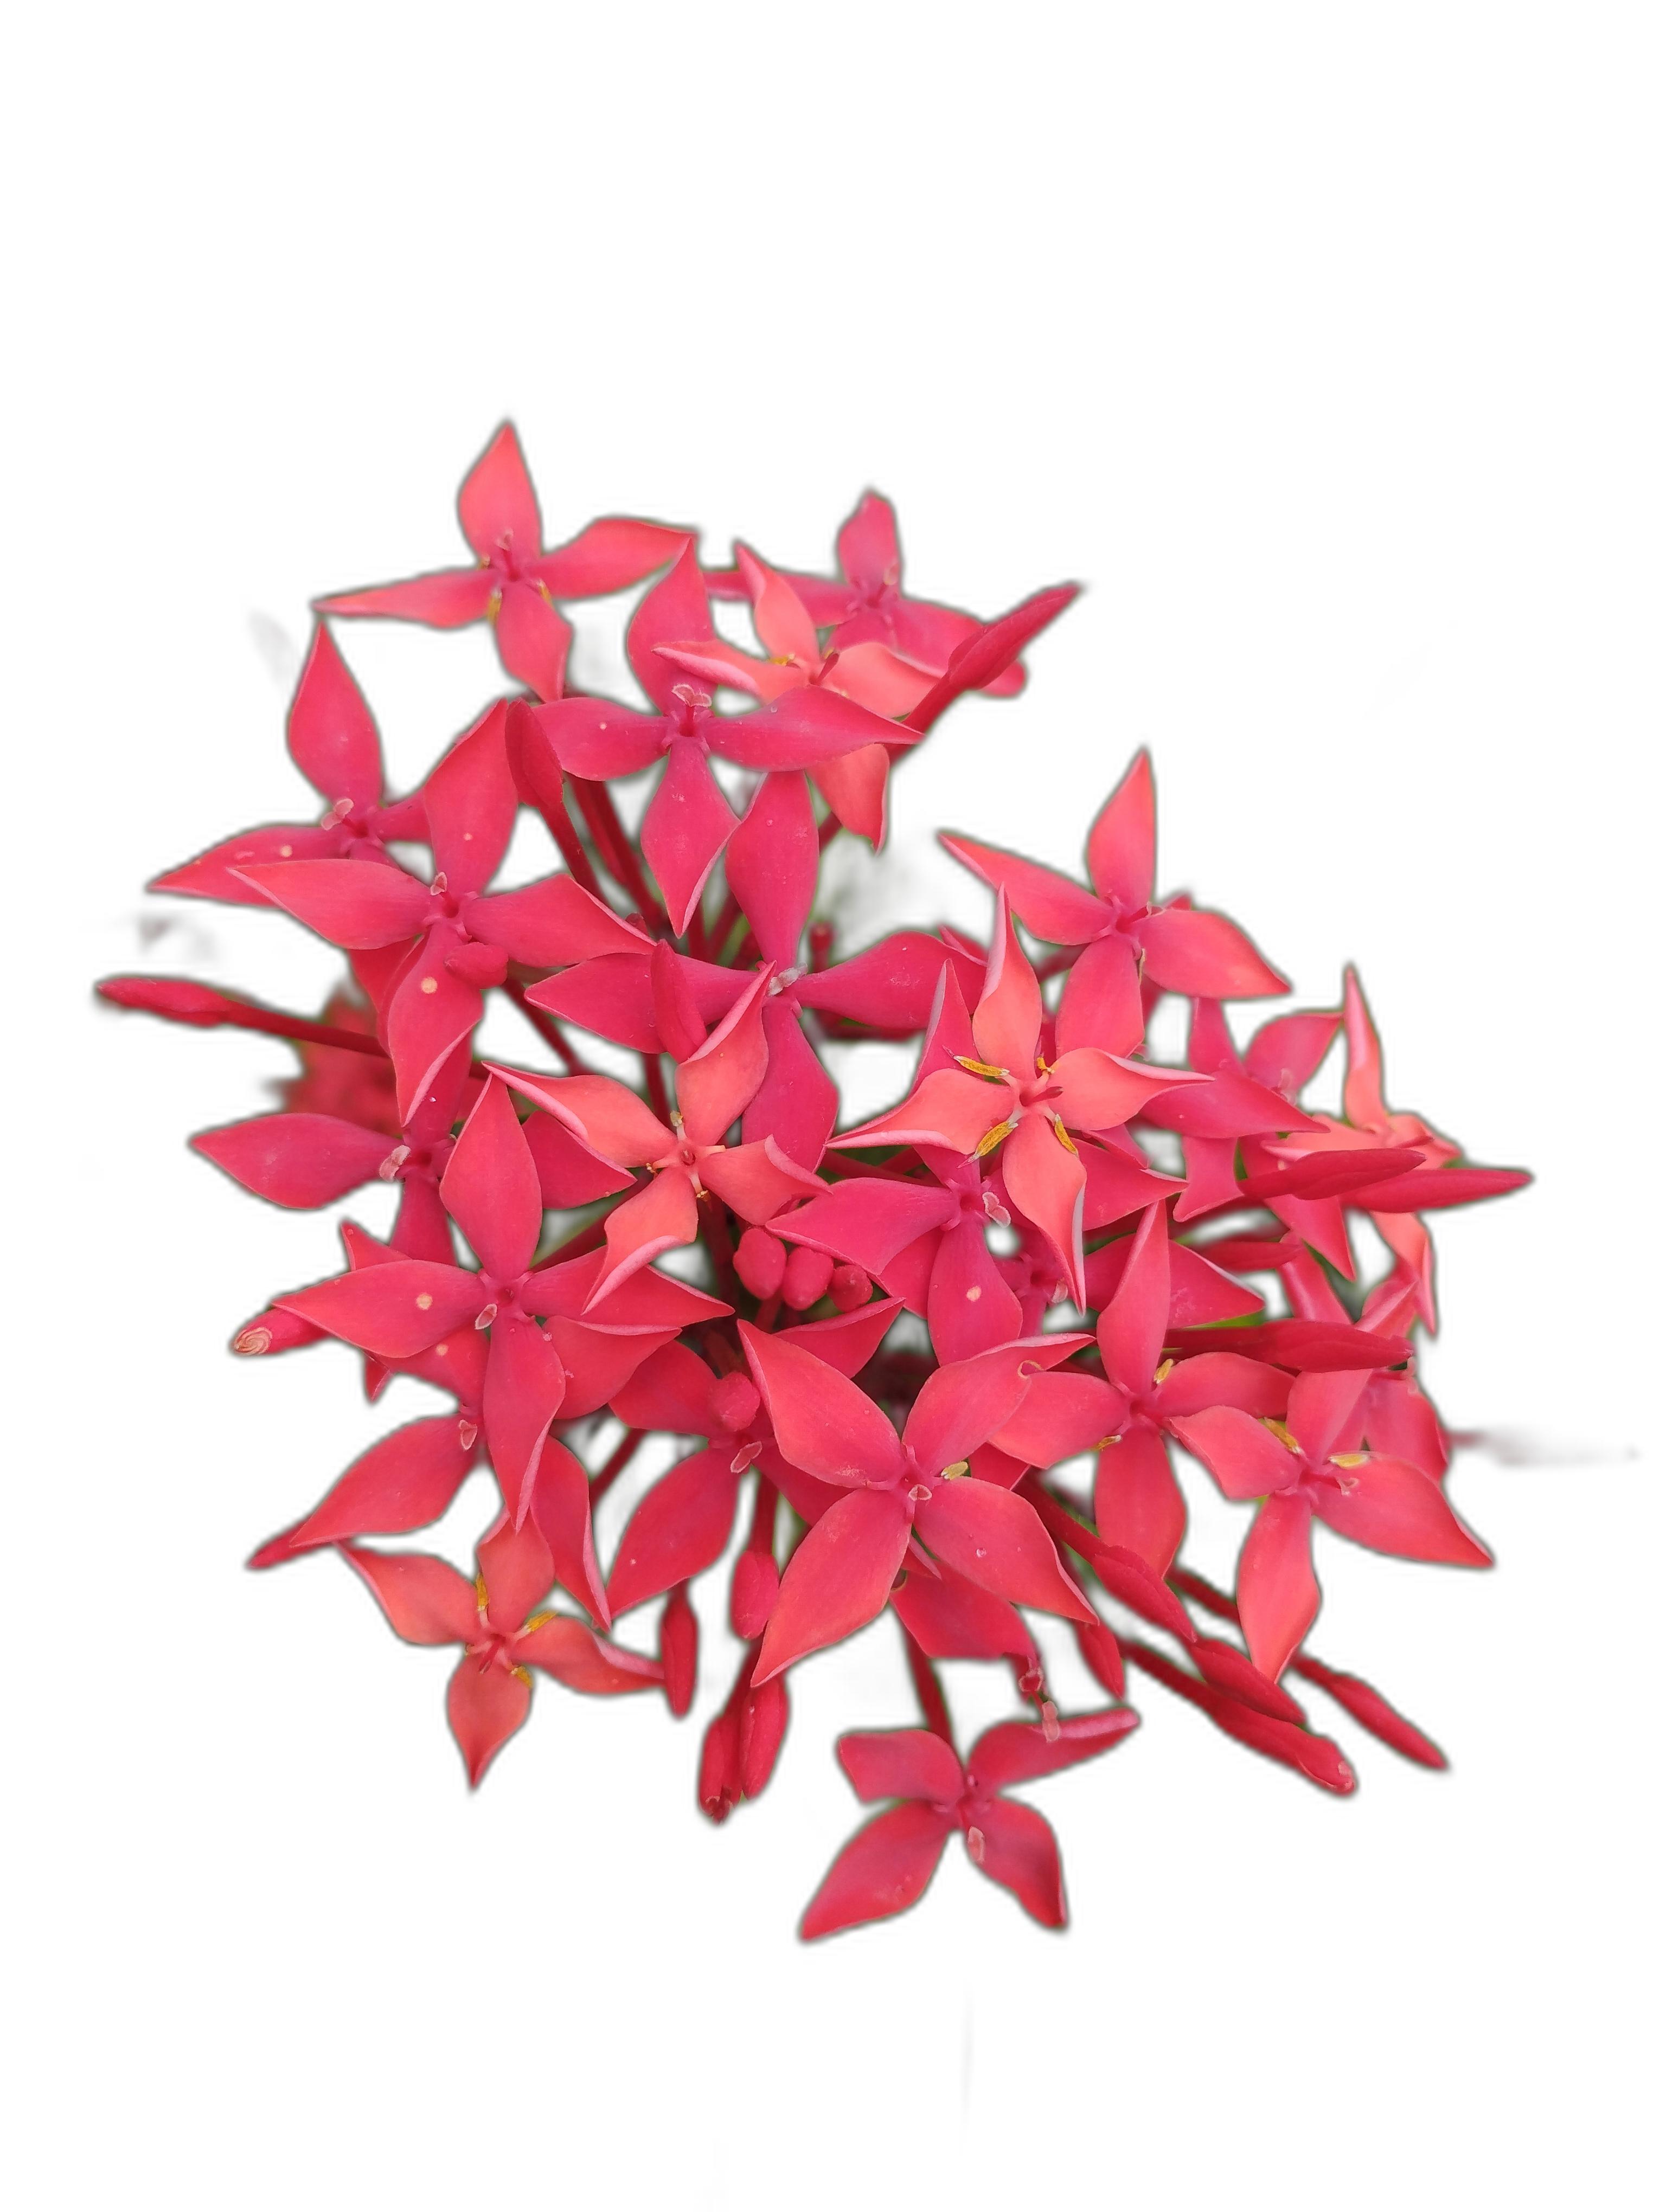
Label: Jungle geranium